By Any Means (2013 TV series)

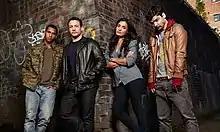
Cast of "By Any Means" – Elliot Knight, Warren Brown, Shelley Conn and Andrew-Lee Potts

The core cast includes the team of four and their contact inside the police, Helen Barlow. Other actors join the cast for each episode.